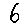
Label: 6